John Woodhouse Audubon

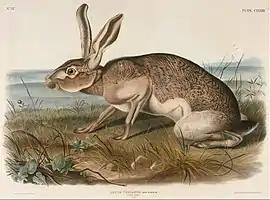
Texian hare ("Lepus texianus")

He had nine children; two by his first wife, Maria Rebecca Bachman (1816–1840), daughter of John Bachman, who had been a collaborator on "Quadrupeds", and seven by his second wife, Caroline Hall (1811–1899). One of his daughters with his second wife, Maria Rebecca Audubon (1843-1923), edited her grandfather's journals.